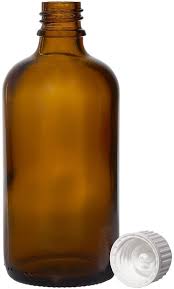
Waste category: glass